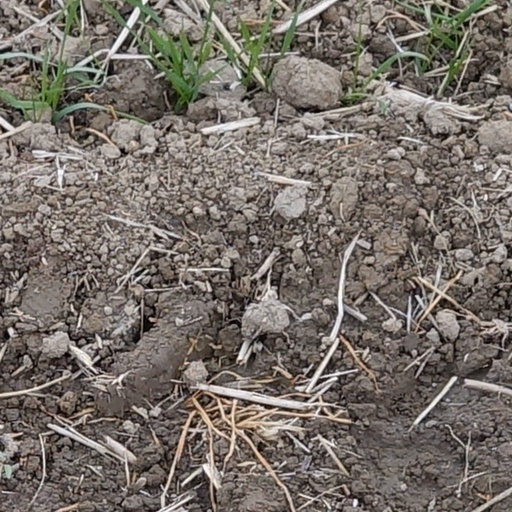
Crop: wheat